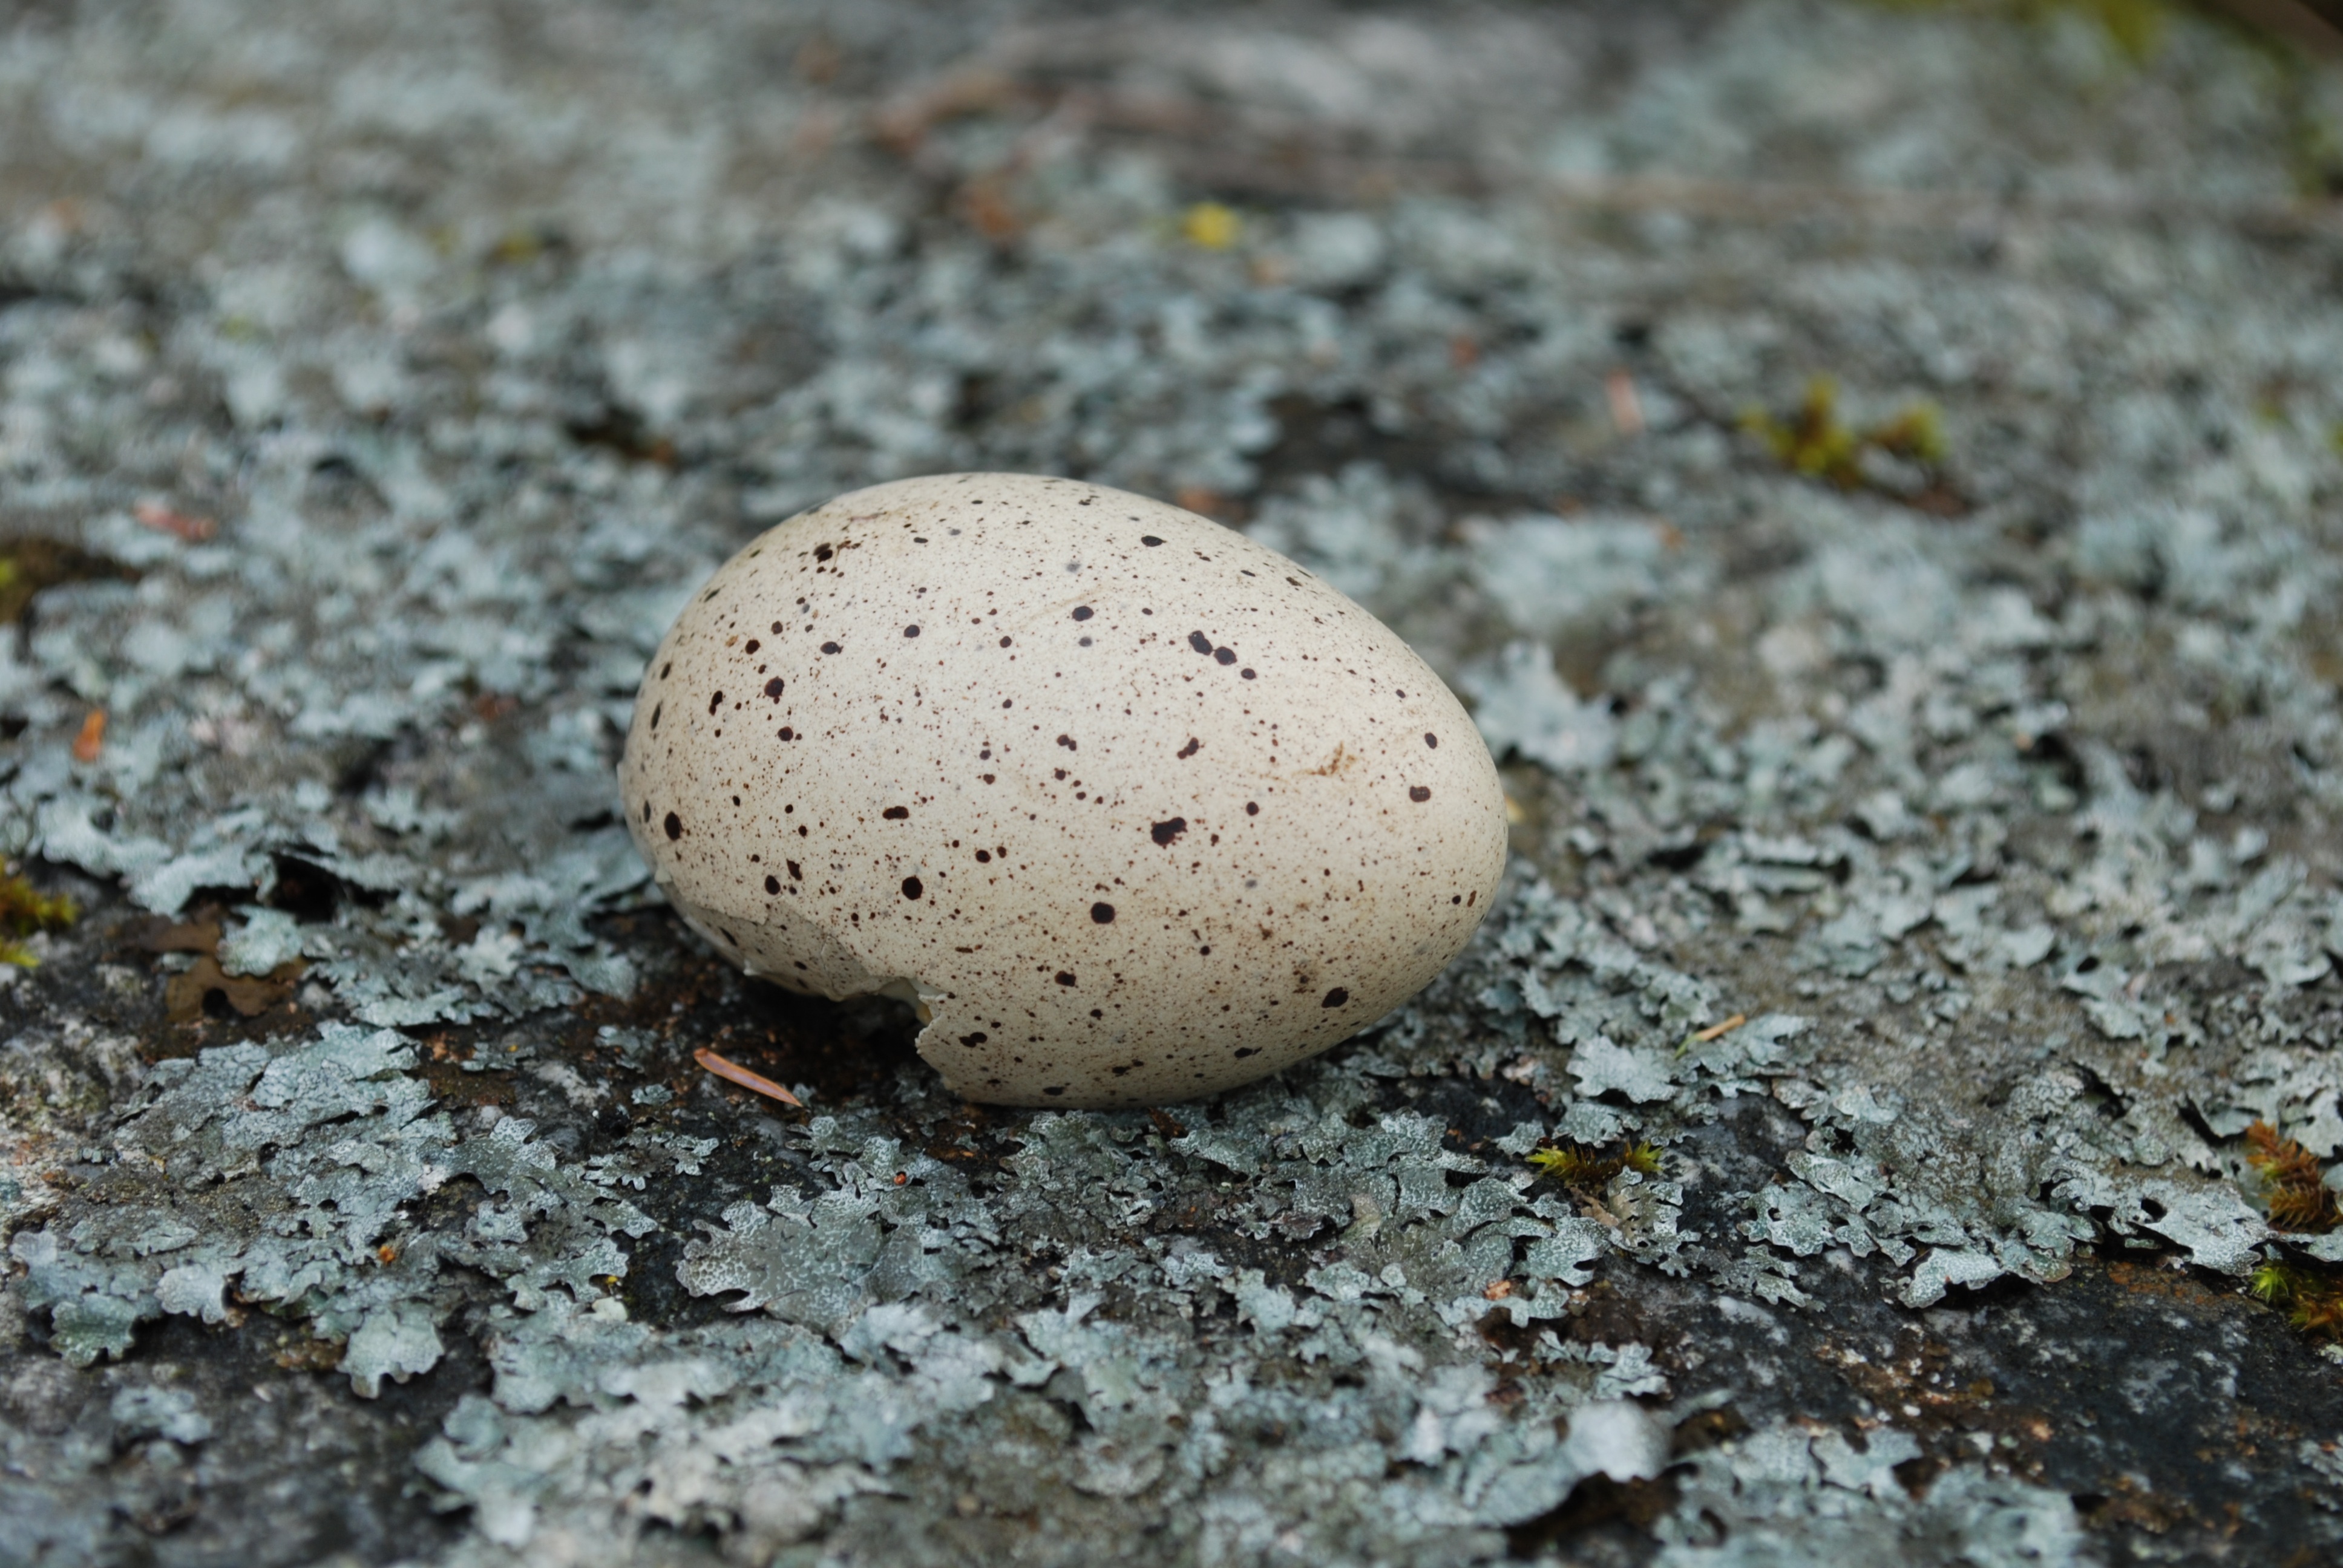
nature, rock, leaf, flower, wildlife, soil, flora, fauna, close up, fungus, macro photography, bird eggs, eggshell, lav